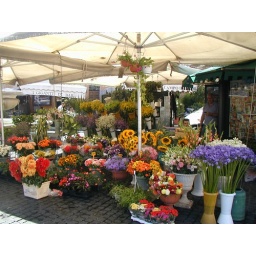
The outdoor flower market at Campo dei Fiori in Rome.